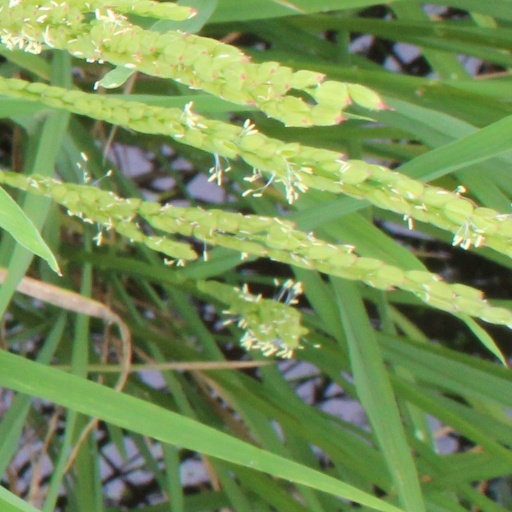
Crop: rice